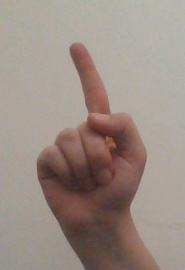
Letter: bb